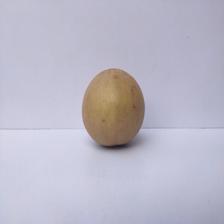
Size: Large